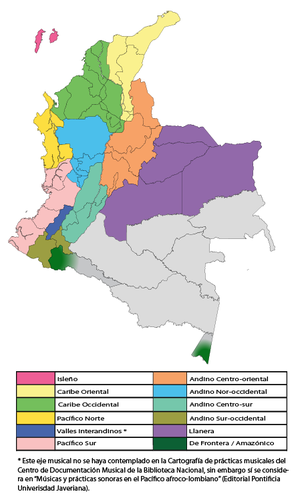
Colombia / Kultur / Musik / Traditionelle rytmer
Inddeling af Colombia i musikalske regioner.
Colombia, officielt Republikken Colombia, er et land i det nordvestlige Sydamerika. Landet har også adskillige territorier i Mellemamerika. Colombia grænser op til Panama i nordvest, Venezuela og Brasilien i øst, og Ecuador og Peru i syd. Det deler havgrænse med Costa Rica, Nicaragua, Honduras, Jamaica, Haiti og Den Dominikanske Republik. Colombia er en præsidentiel enhedsstat bestående af 32 provinser. Det nuværende Colombia var oprindeligt befolket af indfødte stammer, bl.a. de højtudviklede muiscaer, quimbayaer og taironaer.